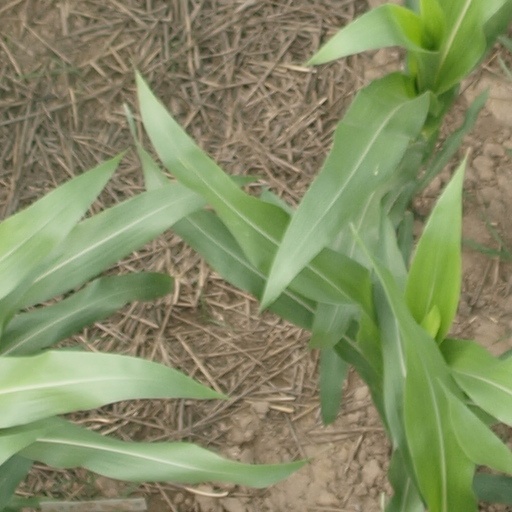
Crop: maize; corn